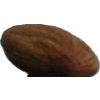
Label: almonds